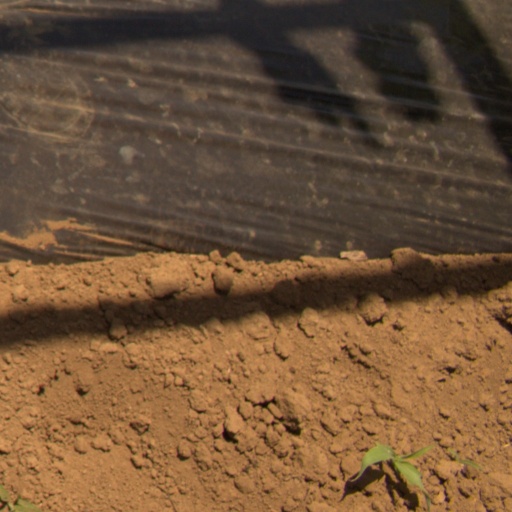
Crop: Jerusalem artichoke